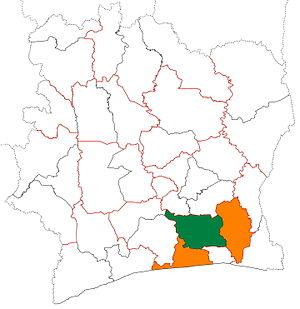
La région Agnéby-Tiassa est une région du Sud de la Côte d'Ivoire appartenant au district des Lagunes qui encercle le district autonome d'Abidjan.